Antonija Sandrić

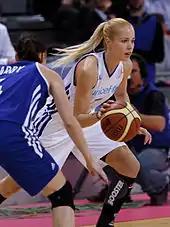
Sandrić in 2014

Sandrić received considerable coverage from media during her basketball career, often focusing on solely on her physical appearance. She was named Miss Mediterranean Games in 2009 in a poll of photographers. Sandrić stated that she found the attention both flattering but annoying. She declined most offers to work as a model, focusing chiefly on her sports career and education.